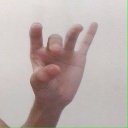
अक्षर: ओ